Adolf von Heydeck

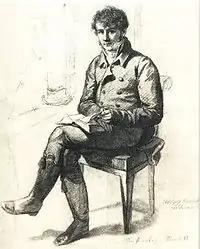
Portrait of Adolf von Heydeck by Carl Christian Vogel von Vogelstein

Gustav Adolf (Adolph) Heideck, from 1836 von Heideck (born Dessau, 25 April 1787 - died there 23 January 1856) was a German painter. A classmate of Friedrich and Ferdinand Olivier in Dessau, he studied at the Hauptschule there with Carl Wilhelm Kolbe. Apart from this he is not known to have any formal training, and is referred to in documentation as an "Autodidakt" and "Dilettant", or amateur, in painting and etching. From 1813 to 1820 he was in Rome, and he returned there in 1837. He also traveled to Terni and to Naples, and is known to have been in Olevano in 1820.